Demitoilet

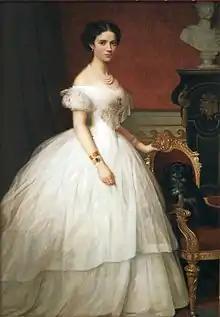
Crinoline dress worn by Princess Dagmar of Denmark

This type of dress is representative of decent elegance and strays from fashion trends. A tight waist, proper upper body, and cotton dress lining are the main characteristics. The exquisite design of the crinoline dress reflects the feeling of the nobility, and the large skirt makes women seem more solemn. In the British royal family, some dresses have had a history of several hundred years and were passed down from generation to generation Many may even be treated as a cultural relic.